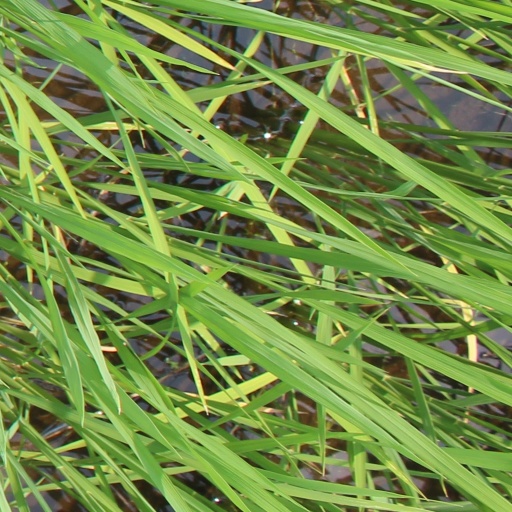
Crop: rice